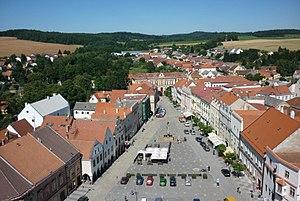
Slavonice est une ville du district de Jindřichův Hradec, dans la région de Bohême-du-Sud, en République tchèque. Sa population s'élevait à 2 367 habitants en 2020.